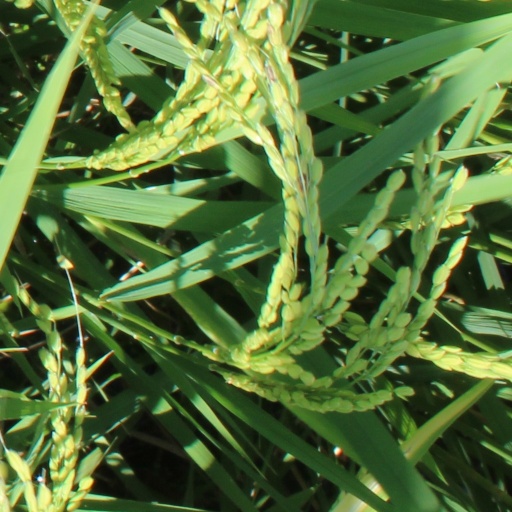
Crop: rice